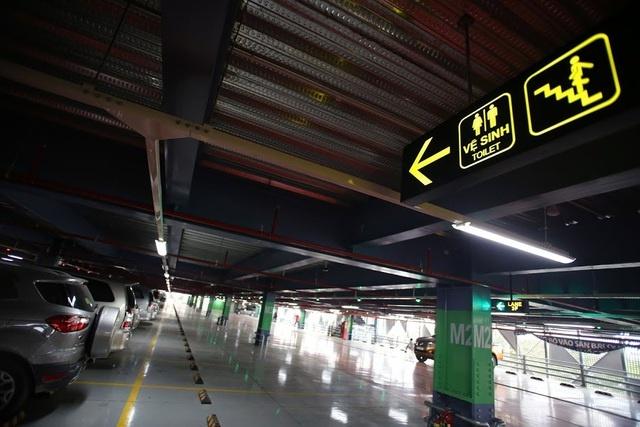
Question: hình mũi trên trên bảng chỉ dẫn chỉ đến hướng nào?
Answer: hướng đến nhà vệ sinh